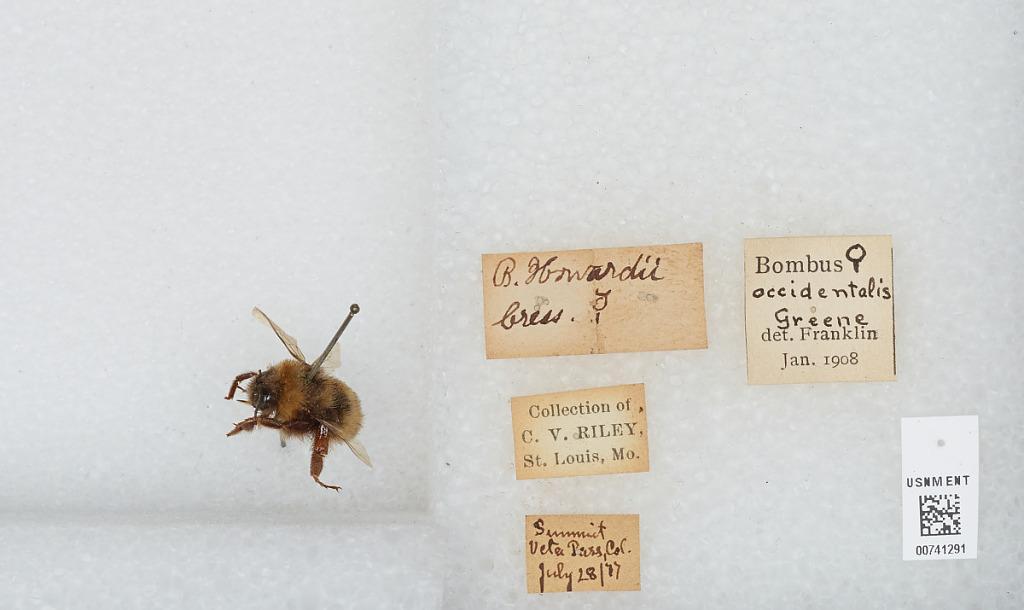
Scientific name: Bombus (Bombus) occidentalis Greene
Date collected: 1877-7-28
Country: United States
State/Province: Colorado
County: Costilla
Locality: Summit of Veta Pass
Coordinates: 37.4853, -105.175